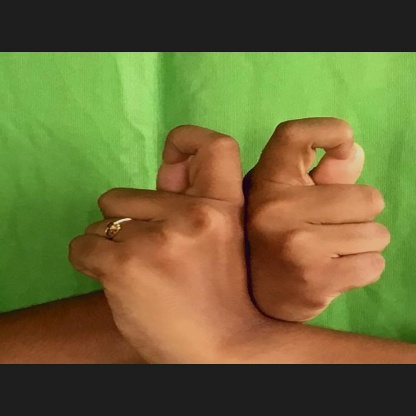
Mudra: Berunda